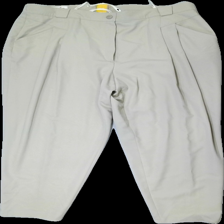
View: front
Type: Trousers
Category: Men
Brand: Not in the list
Brand text on label: HAPPY HEIDEMANN
Colors: Beige
Material: 50%polyester 50%viscose
Cut: Regular
Size: 46
Season: Autumn
Stains: Minor
Smell: Minor
Holes: Major
Damage: 1
Price range: 50-100
Recommended usage: Export